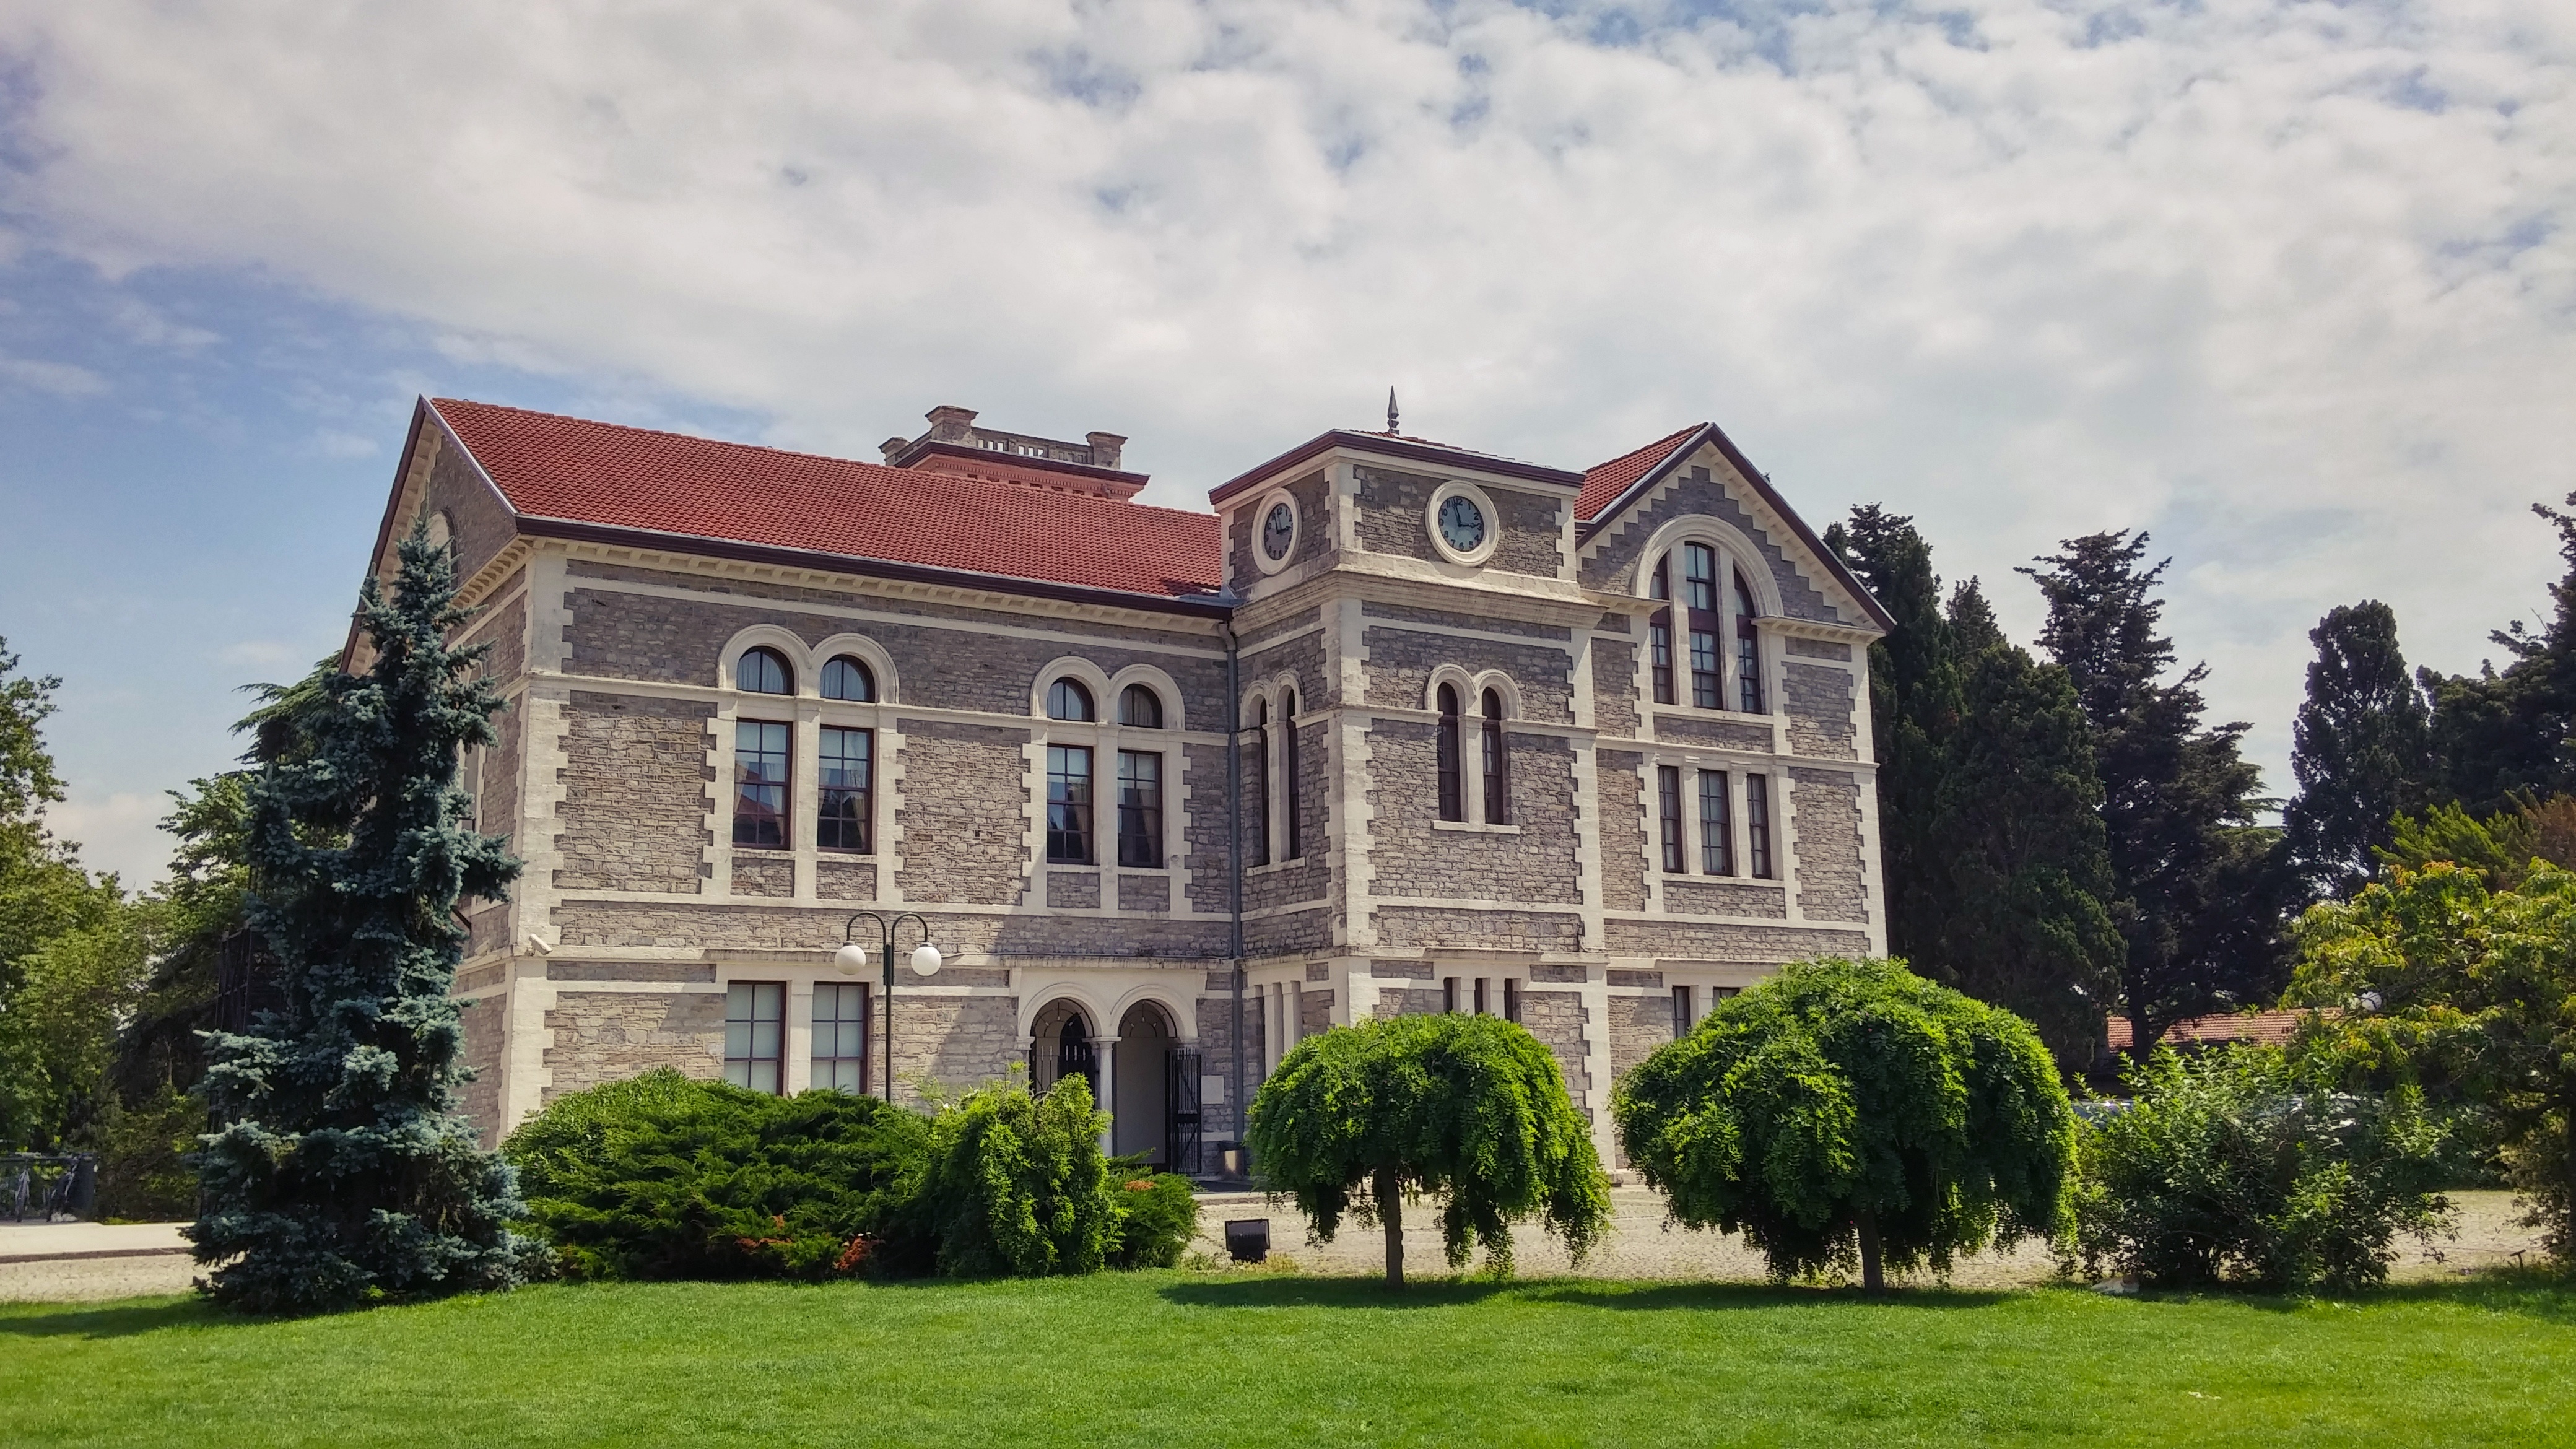
architecture, mansion, house, building, chateau, palace, home, facade, property, estate, courthouse, neighbourhood, manor house, real estate, stately home, residential area